Melchior Cibinensis

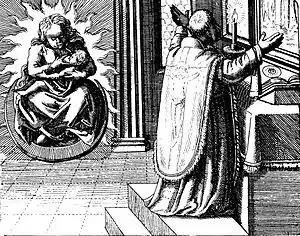
Melchior Cibinensis as pictured in Maier's Symbola Aureae Mensae

Melchior Cibinensis was a Hungarian alchemical writer active in the first part of the 16th century. He is known for the "Processus sub forma missae", an alchemical mass, now dated to around 1525, through which wanted to make from alchemy a religion; it was published in the "Theatrum Chemicum" of 1602, and formed part of a celebrated later collection "Symbola Aureae Mensae" from 1617 of Michael Maier.